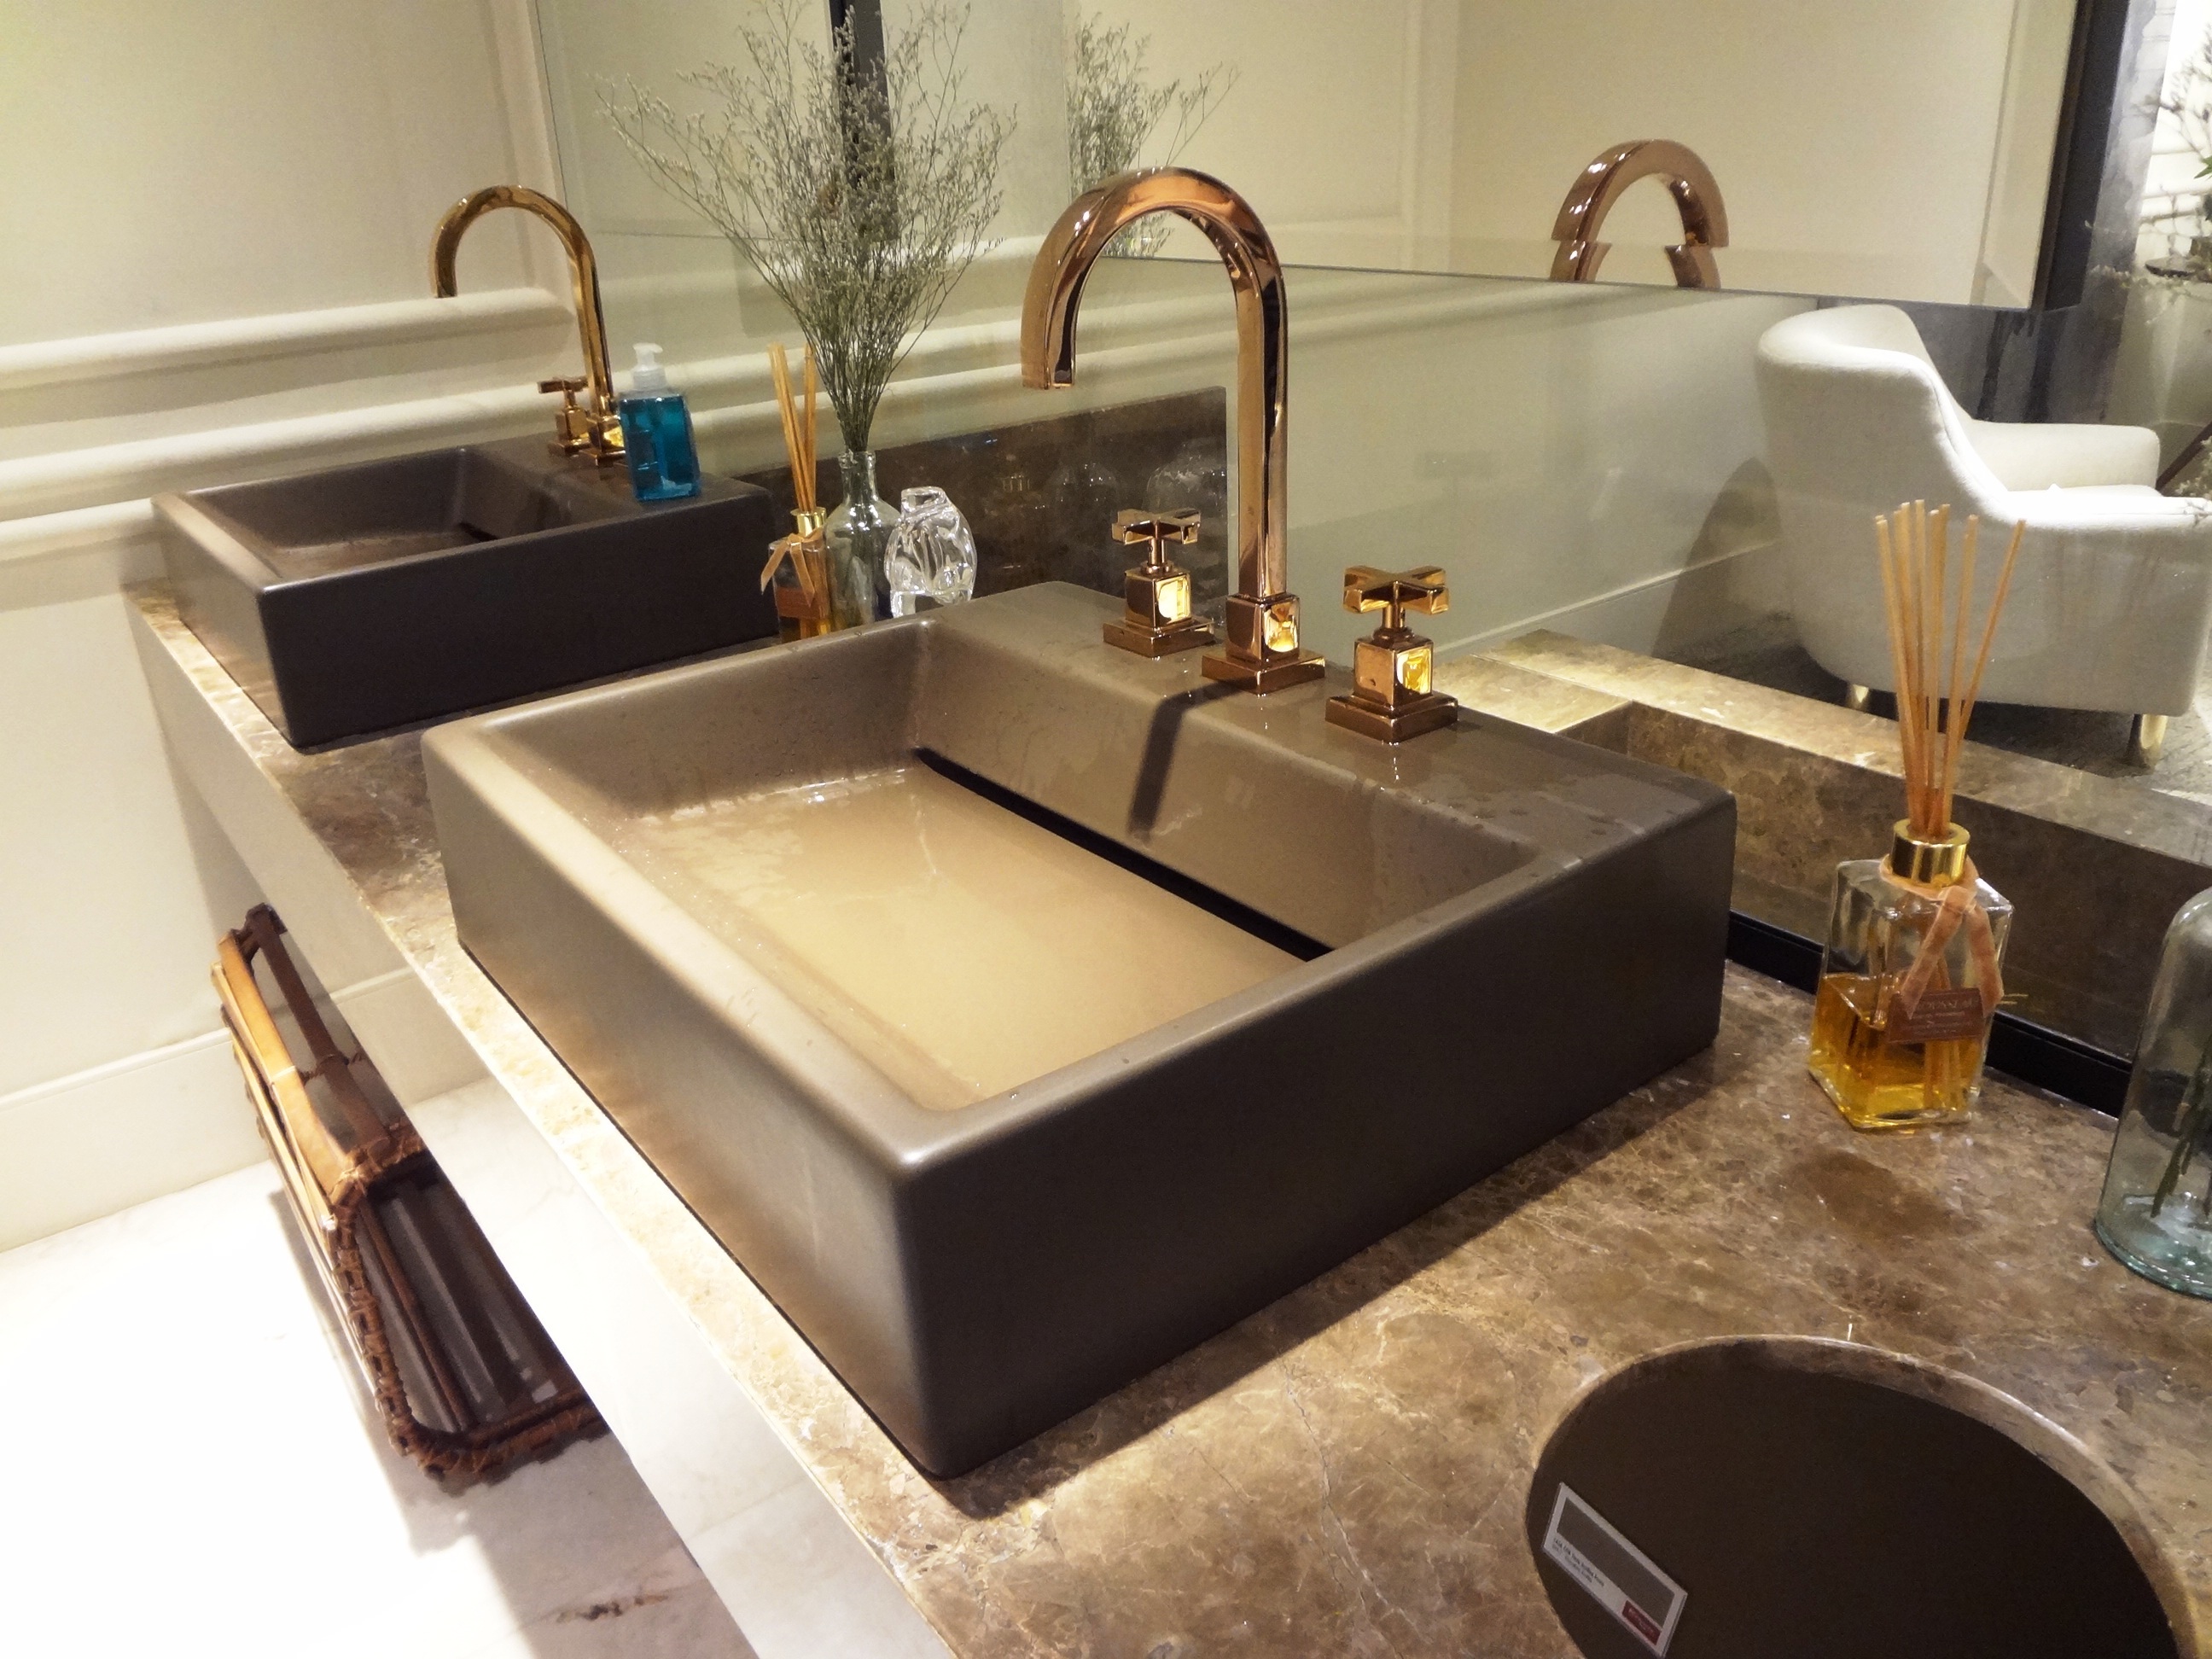
table, floor, home, property, sink, living room, furniture, room, countertop, interior design, bathroom, design, pia, suite, flooring, washbasin, plumbing fixture